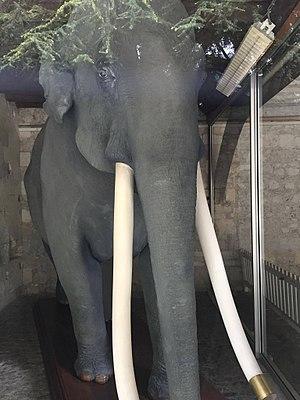
Fritz l'éléphant de face derrière la vitre au musée des beaux-arts de Tours.
Fritz l'éléphant, né dans les années 1820 en Asie et mort le 11 juin 1902 à Tours, en France, est un Éléphant d'Asie qui appartenait et était exploité par la compagnie américaine de cirque Barnum & Bailey.